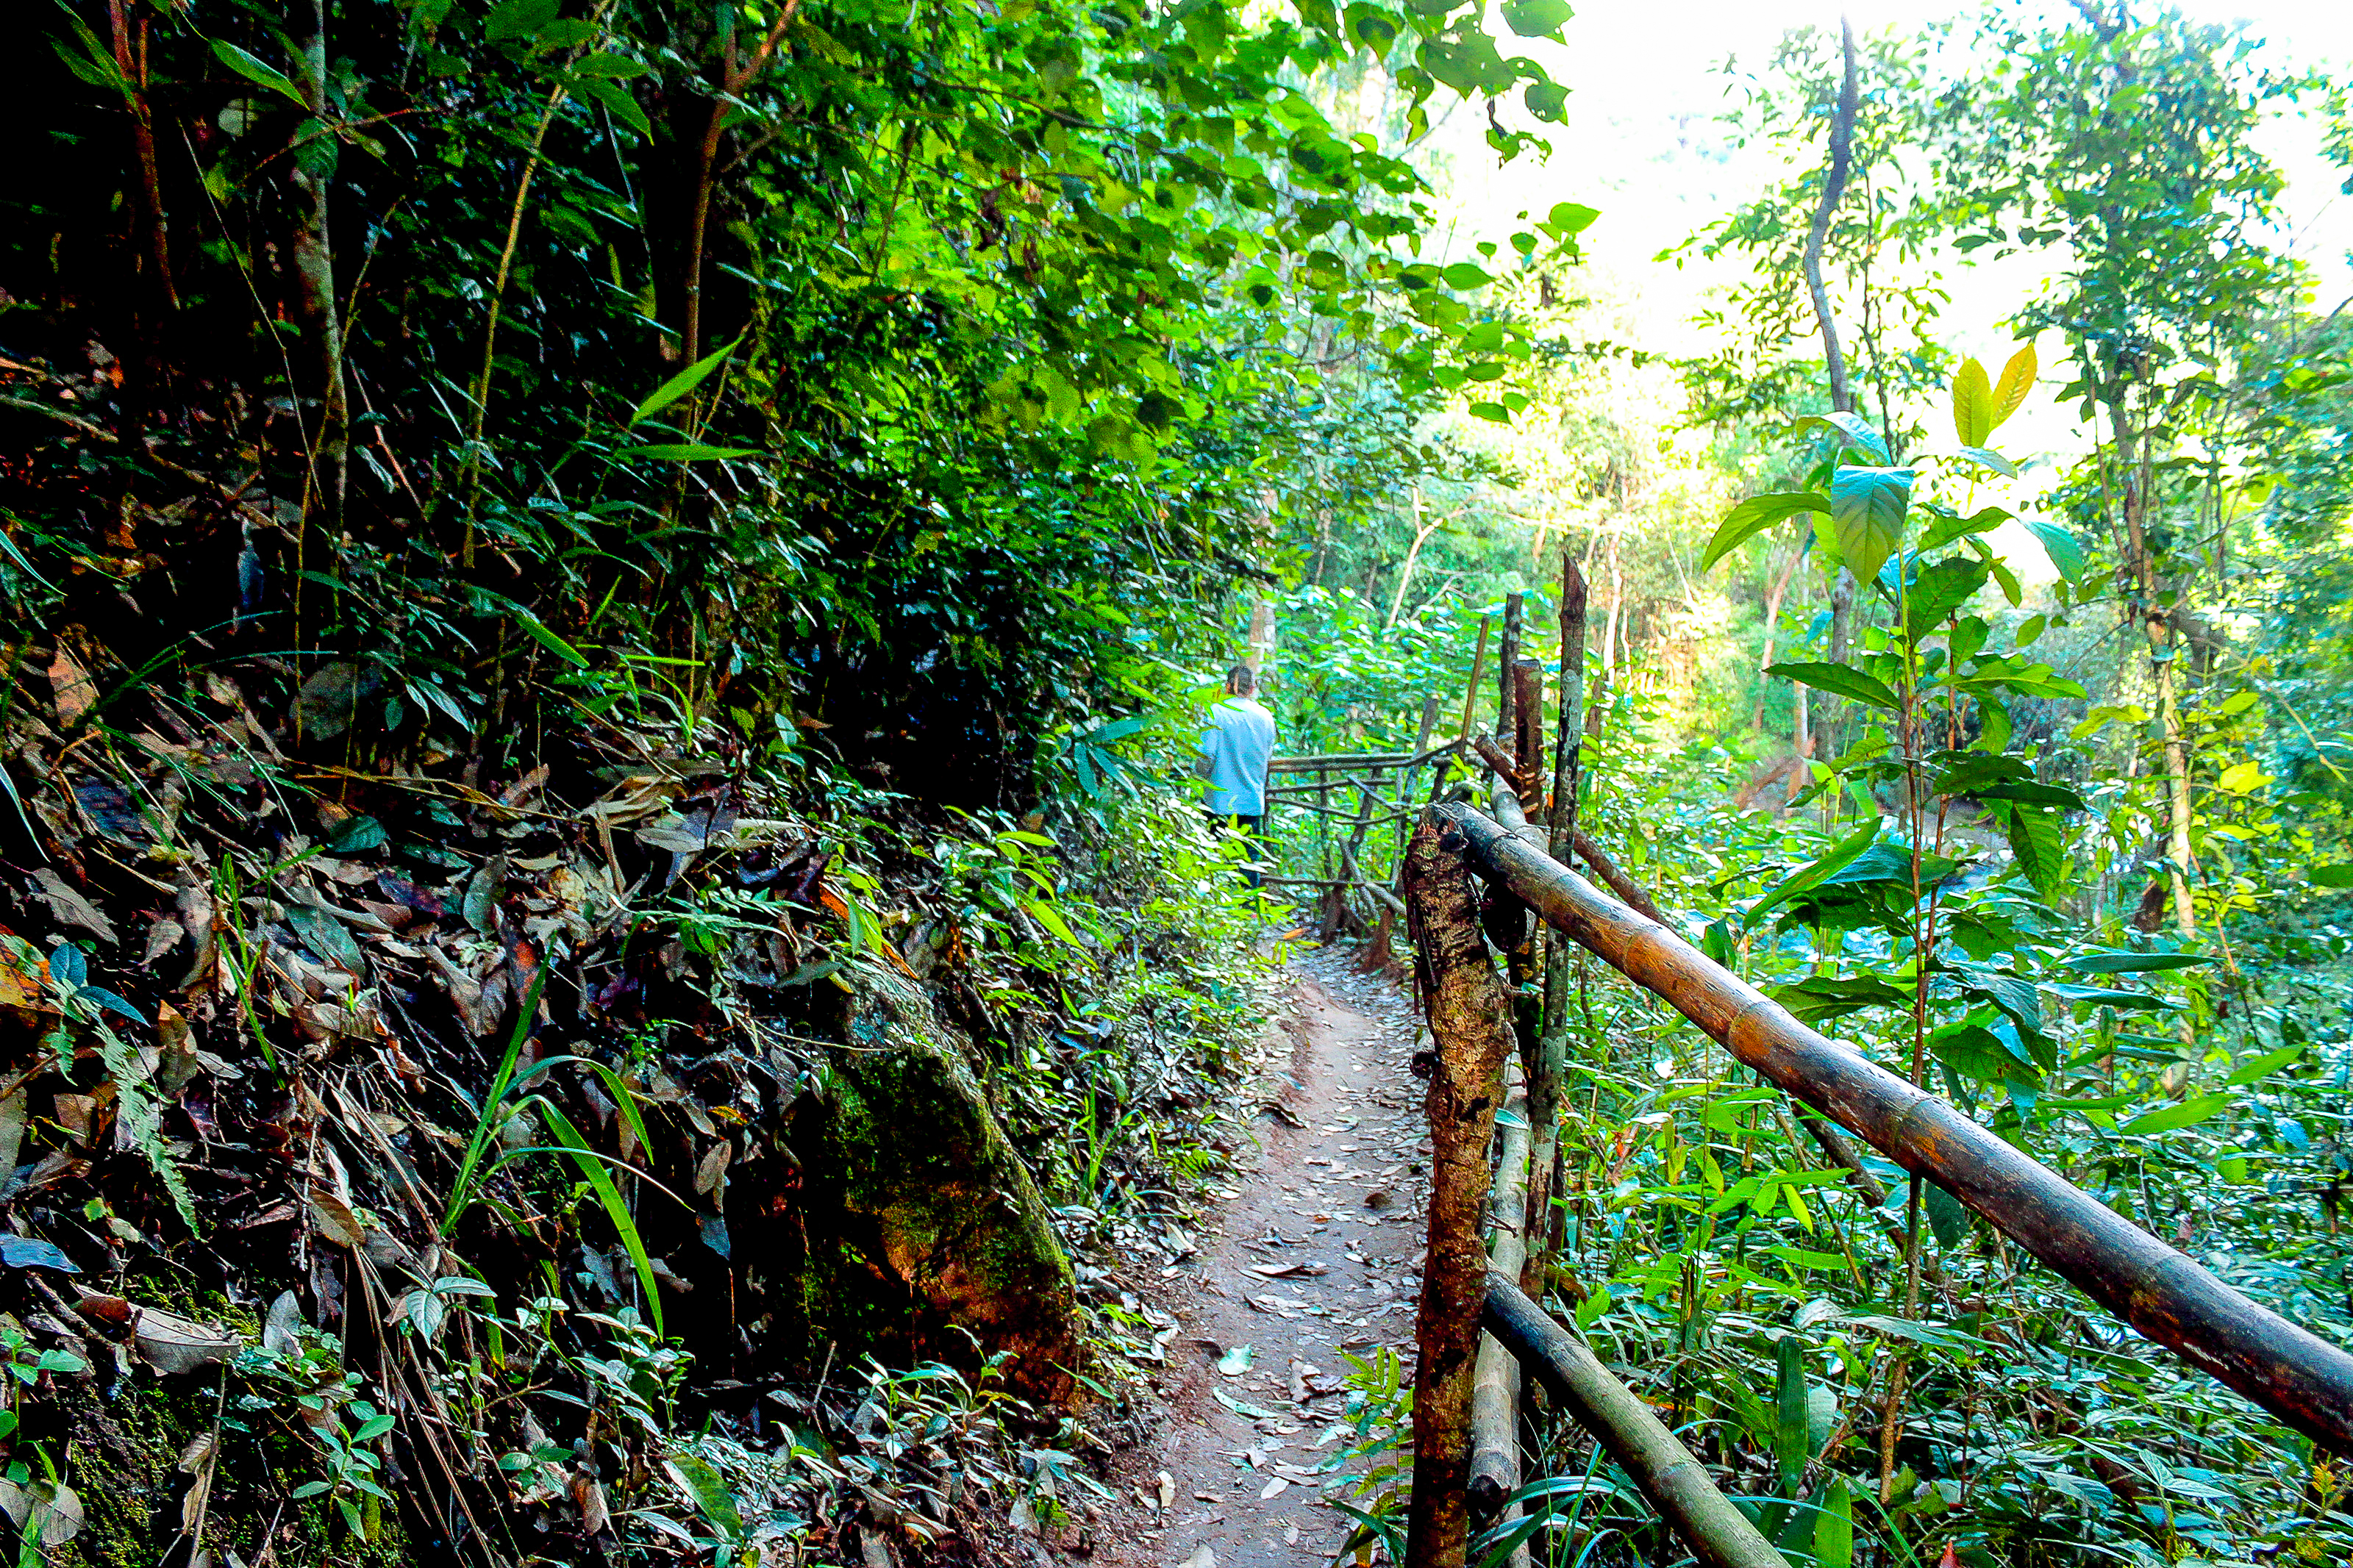
jungle, footpath, garden, path, forest, landscape, nature, park, tree, outdoor, natural, green, environment, plant, walkway, pathway, walk, way, wood, background, foliage, tropical, wild, travel, road, leaf, wooden, adventure, asia, track, vegetation, natural environment, nature reserve, rainforest, valdivian temperate rain forest, old growth forest, natural landscape, biome, woody plant, sunlight, woodland, terrestrial plant, grass, trail, tropical and subtropical coniferous forests, Northern hardwood forest, temperate broadleaf and mixed forest, thoroughfare, temperate coniferous forest, trunk, riparian forest